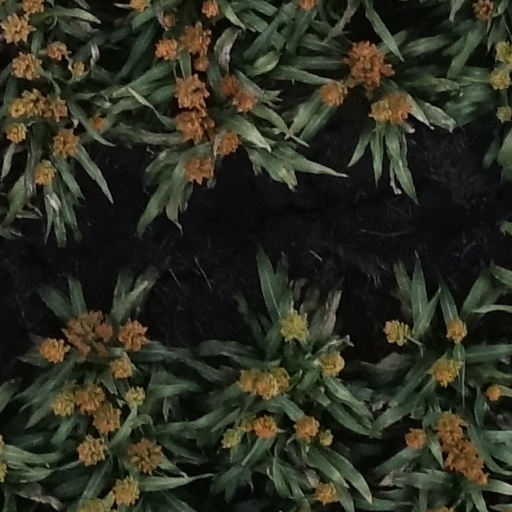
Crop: sorghum